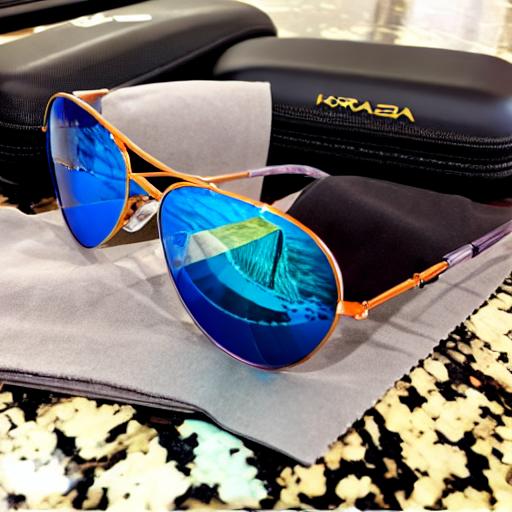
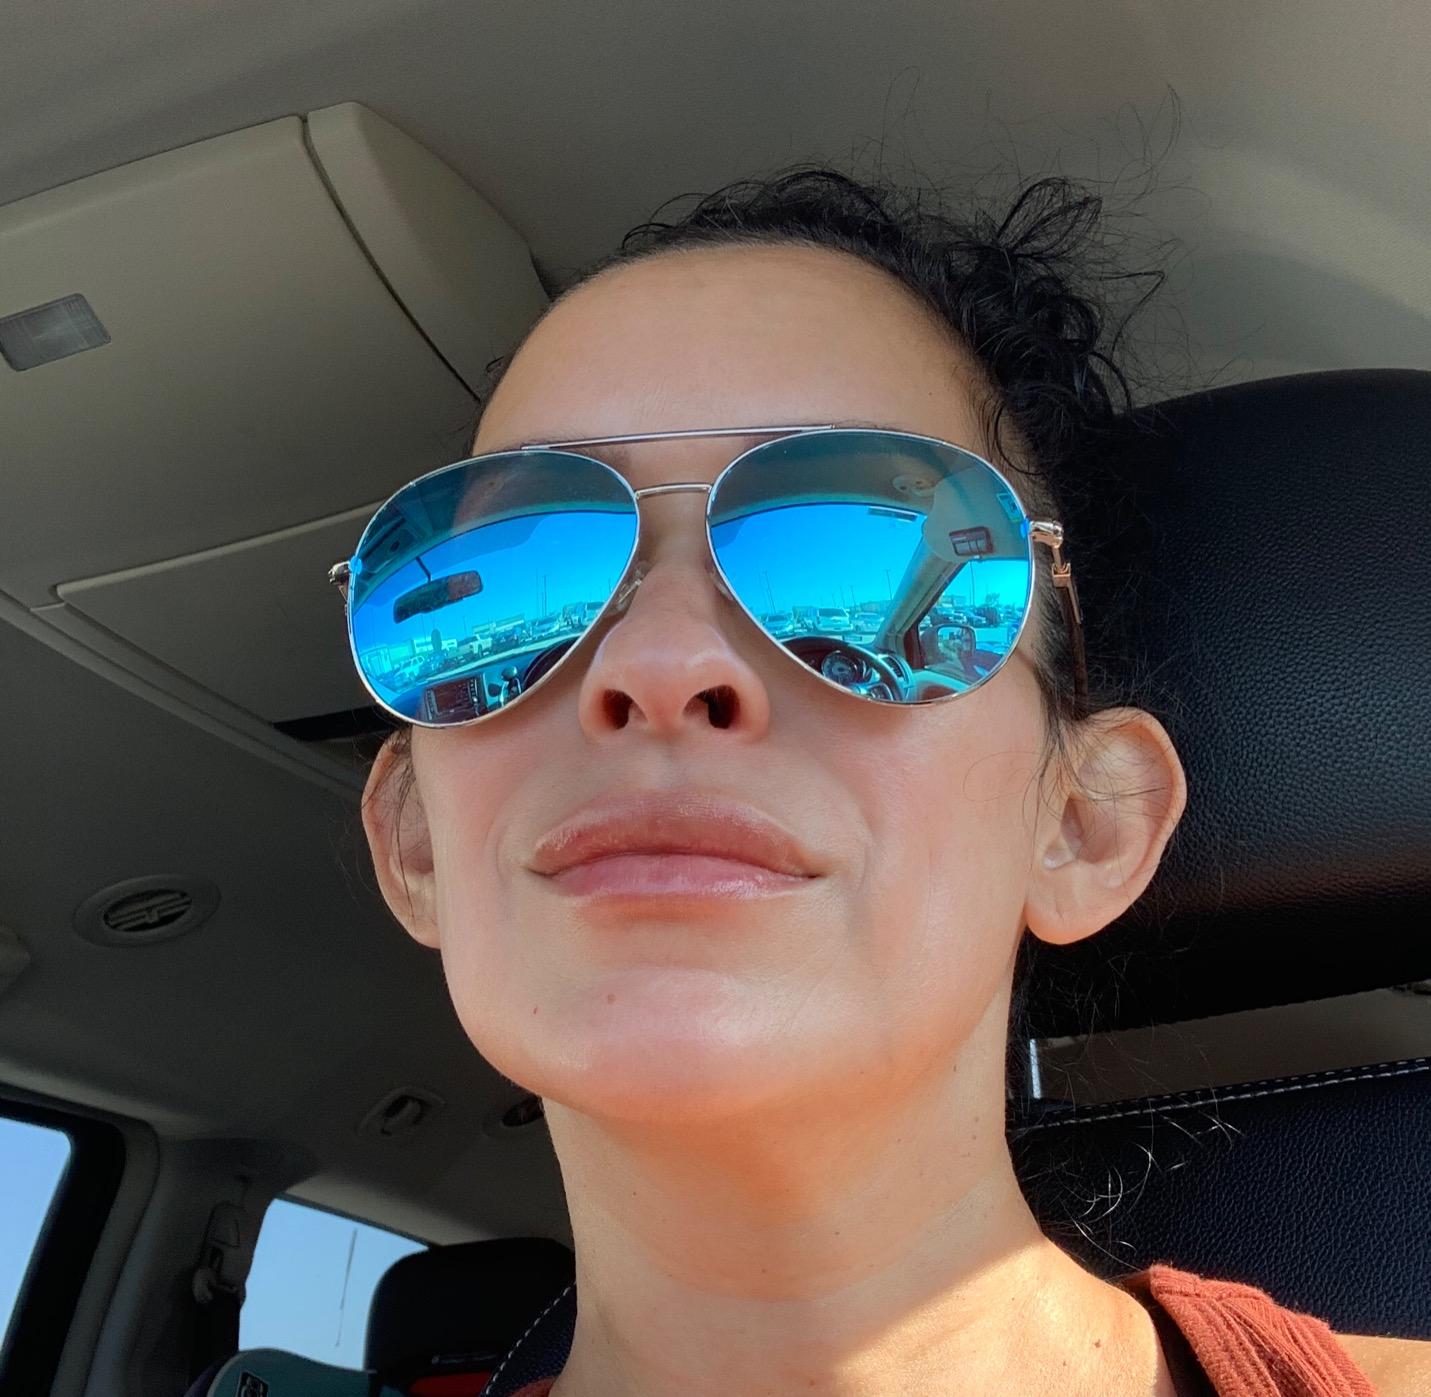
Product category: accessories_sunglasses
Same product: no